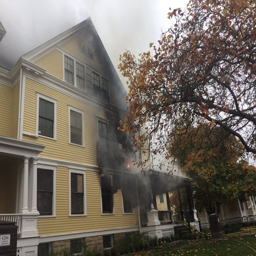
the building on fire is in the block .